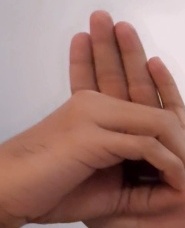
ASL sign: 0